Evergreen Aviation & Space Museum

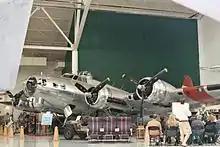
The museum's B-17G (S/N 44-83785) was acquired by the Collings Foundation.

Several of the aircraft on display at the museum were placed up for auction in February 2014 following the bankruptcy of Evergreen International Aviation. By the following January, a bank was attempting to sell 15 aircraft that belonged to the museum founder. A deal was reached four months later for the museum to purchase 25 aircraft from a bankrupt for-profit corporation with the assistance of the Collings Foundation and a developer from Maine named George Schott. While the museum received 16 of these aircraft and a new lease on the aviation building, the space building and waterpark were listed in a foreclosure auction in November. The two buildings were purchased by Jackson Family Wines in January 2016. However, the Michael King Smith Foundation filed for bankruptcy four days later and attempted to block the sale.